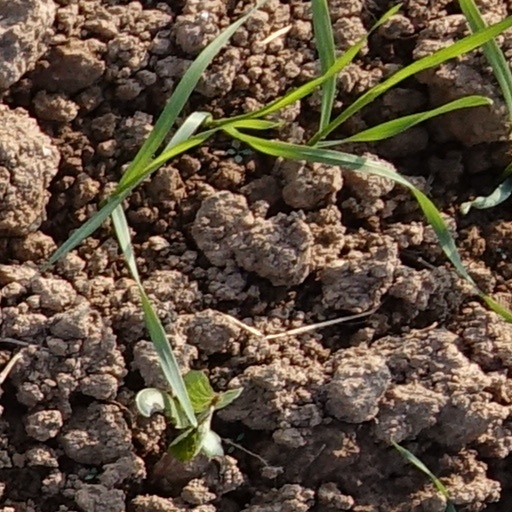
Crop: wheat